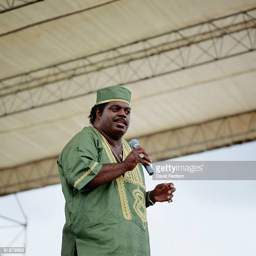
musical artist performs on stage